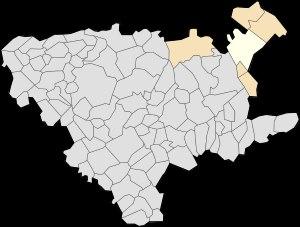
Laventie est une commune française située dans le département du Pas-de-Calais en région Hauts-de-France.